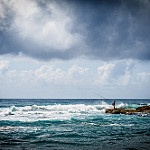
Label: sea